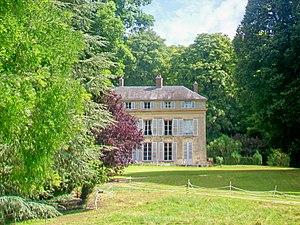
Vue partielle du château des Boves, façade sud-ouest vers la vallée de l'Aubette.
Cet article recense de manière non exhaustive les châteaux, maisons fortes, mottes castrales, situés dans le département français du Val-d'Oise. Il est fait état des inscriptions et classements au titre des monuments historiques.